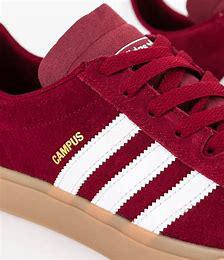
Brand: Adidas
Model: Campus